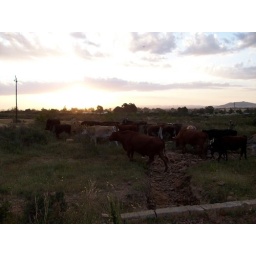
Here the young boys are bringing the cows back home as the sun sets in the background